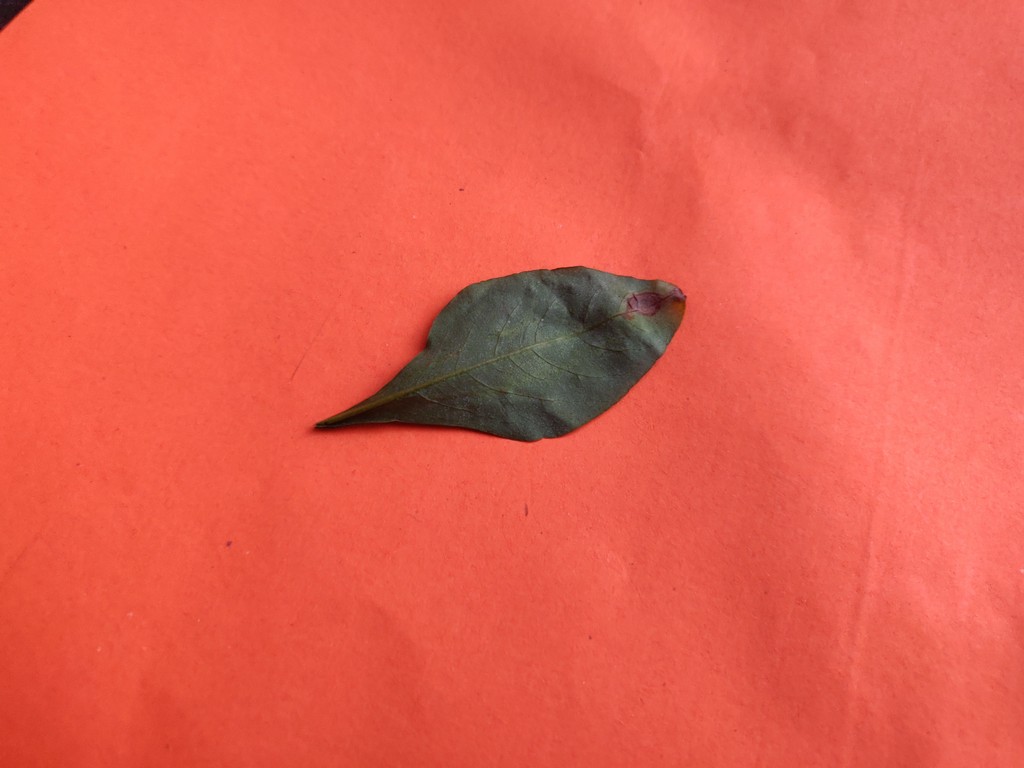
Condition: Unhealthy
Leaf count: single
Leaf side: back